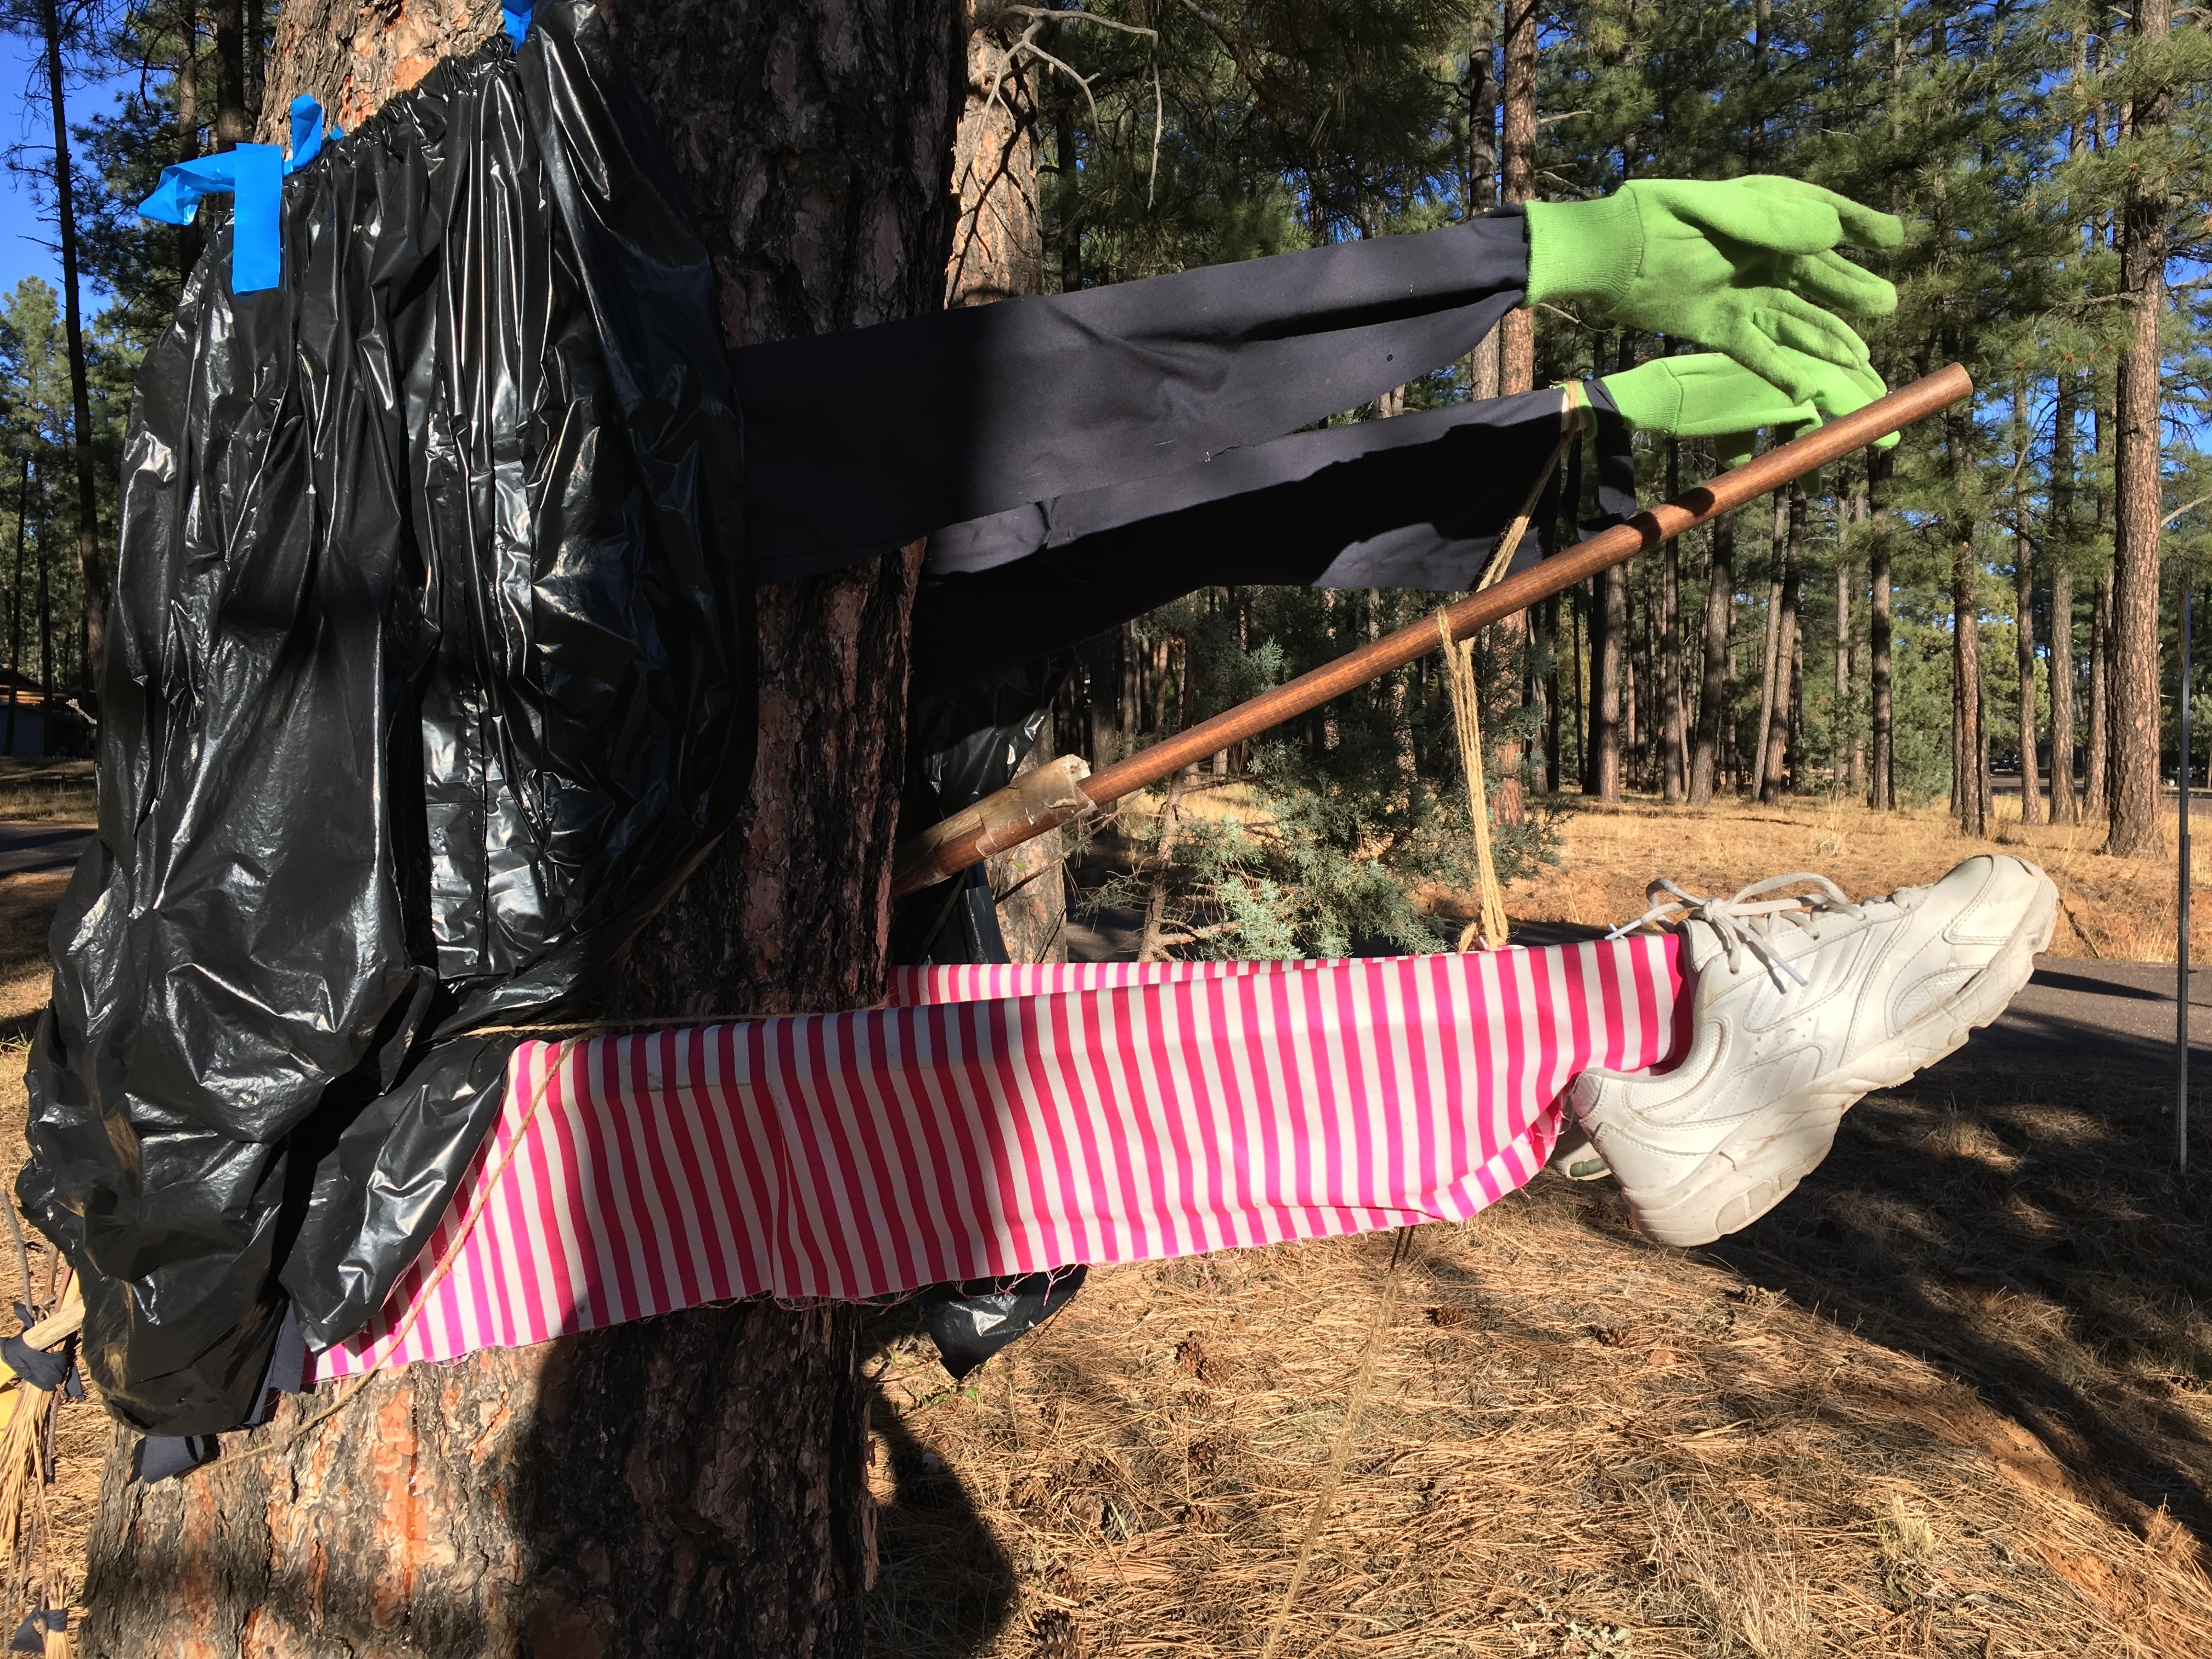
spring